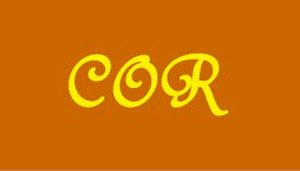
Invasionen af Canada (1775)
Invasionen af Canada i 1775 var det første store militære initiativ, som Den kontinentale hær iværksatte under den amerikanske uafhængighedskrig. En ekspedition forlod Fort Ticonderoga i New York, USA under Richard Montgomery hvorefter den belejrede og erobrede Fort Saint-Jean i Quebec, Canada, og var tæt på at tage den britiske general Guy Carleton til fange, da man erobrede Montreal. Den anden ekspedition forlod Cambridge, Massachusetts under Benedict Arnold og rykkede med stort besvær gennem vildnisset i Maine til Quebec. De to styrker forenedes der, men blev besejret i Slaget ved Quebec i december 1775.